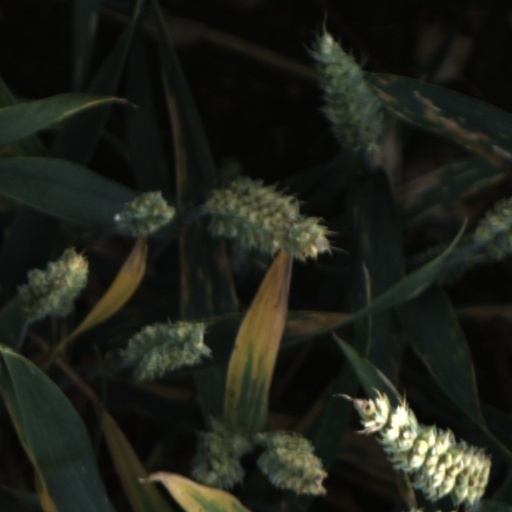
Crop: wheat